Cabinet of Eduard Heger

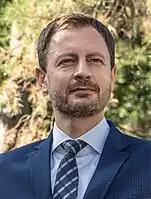

The Cabinet of Eduard Heger was the 12th government of Slovakia, led by Prime Minister Eduard Heger.